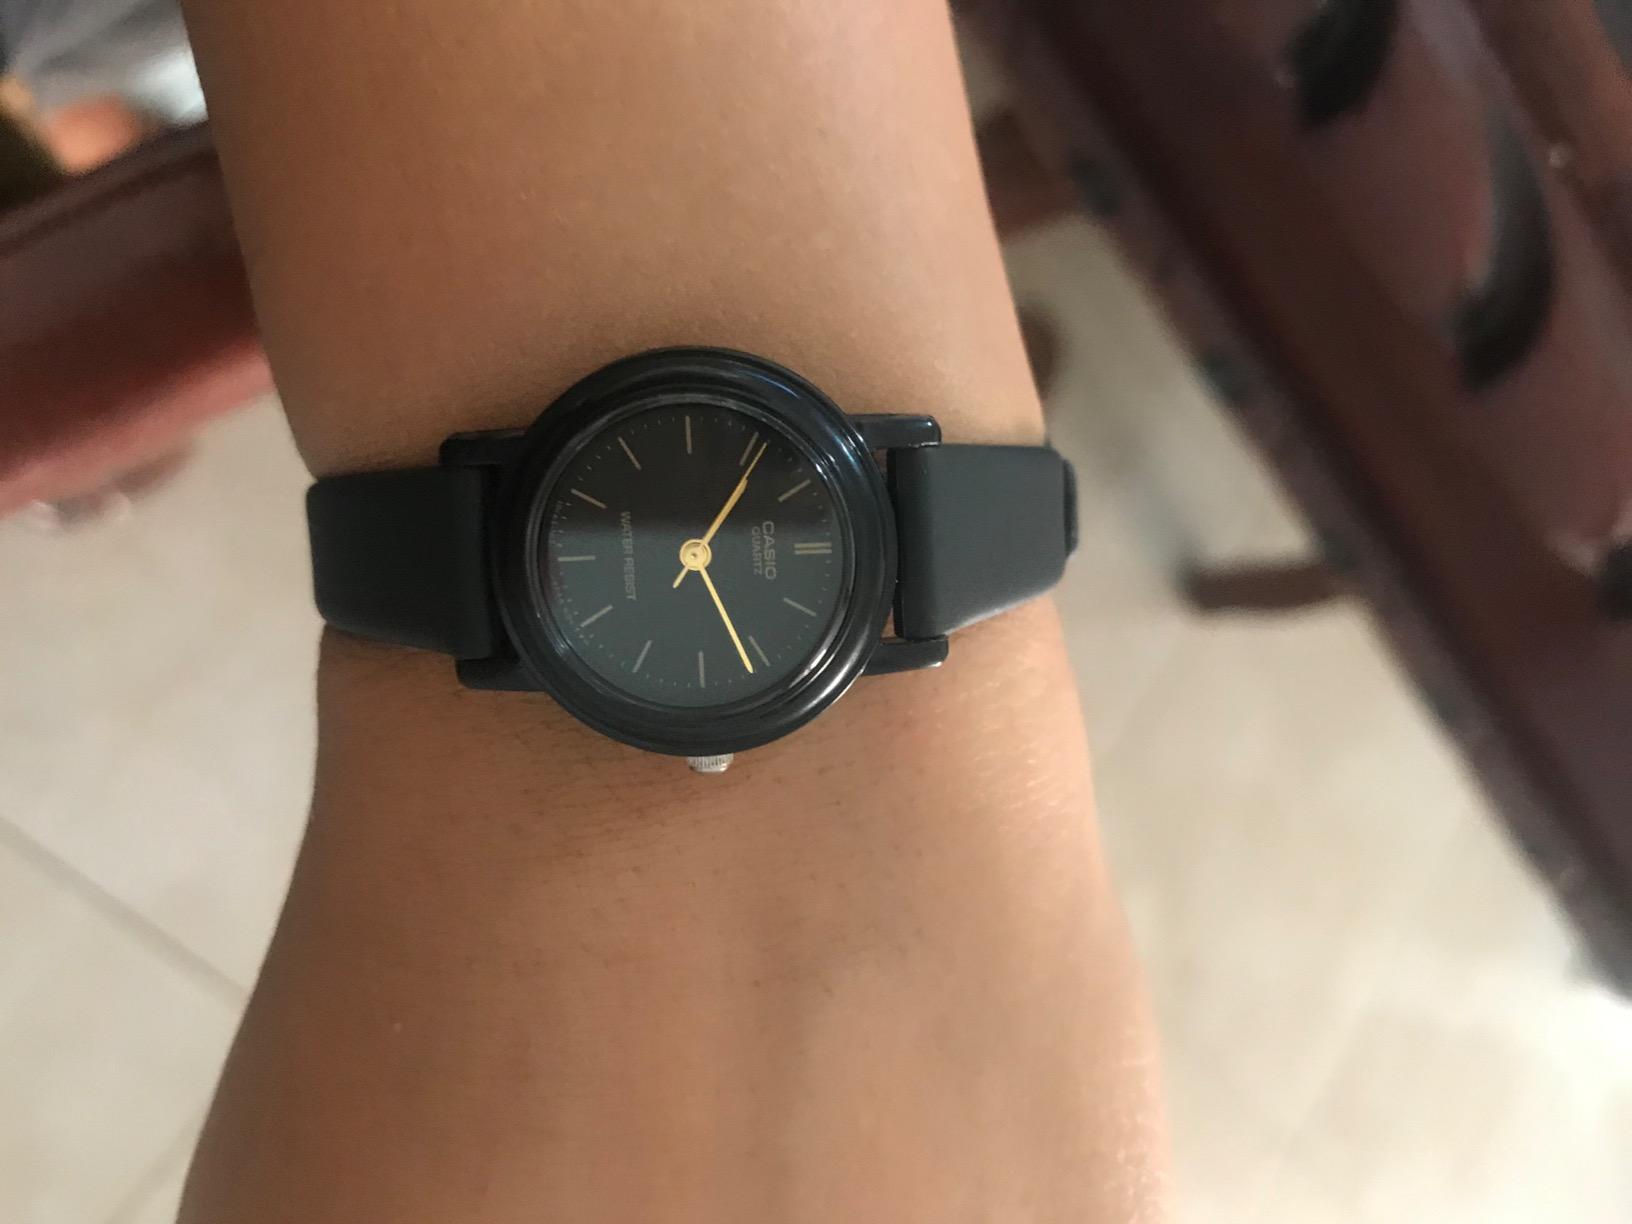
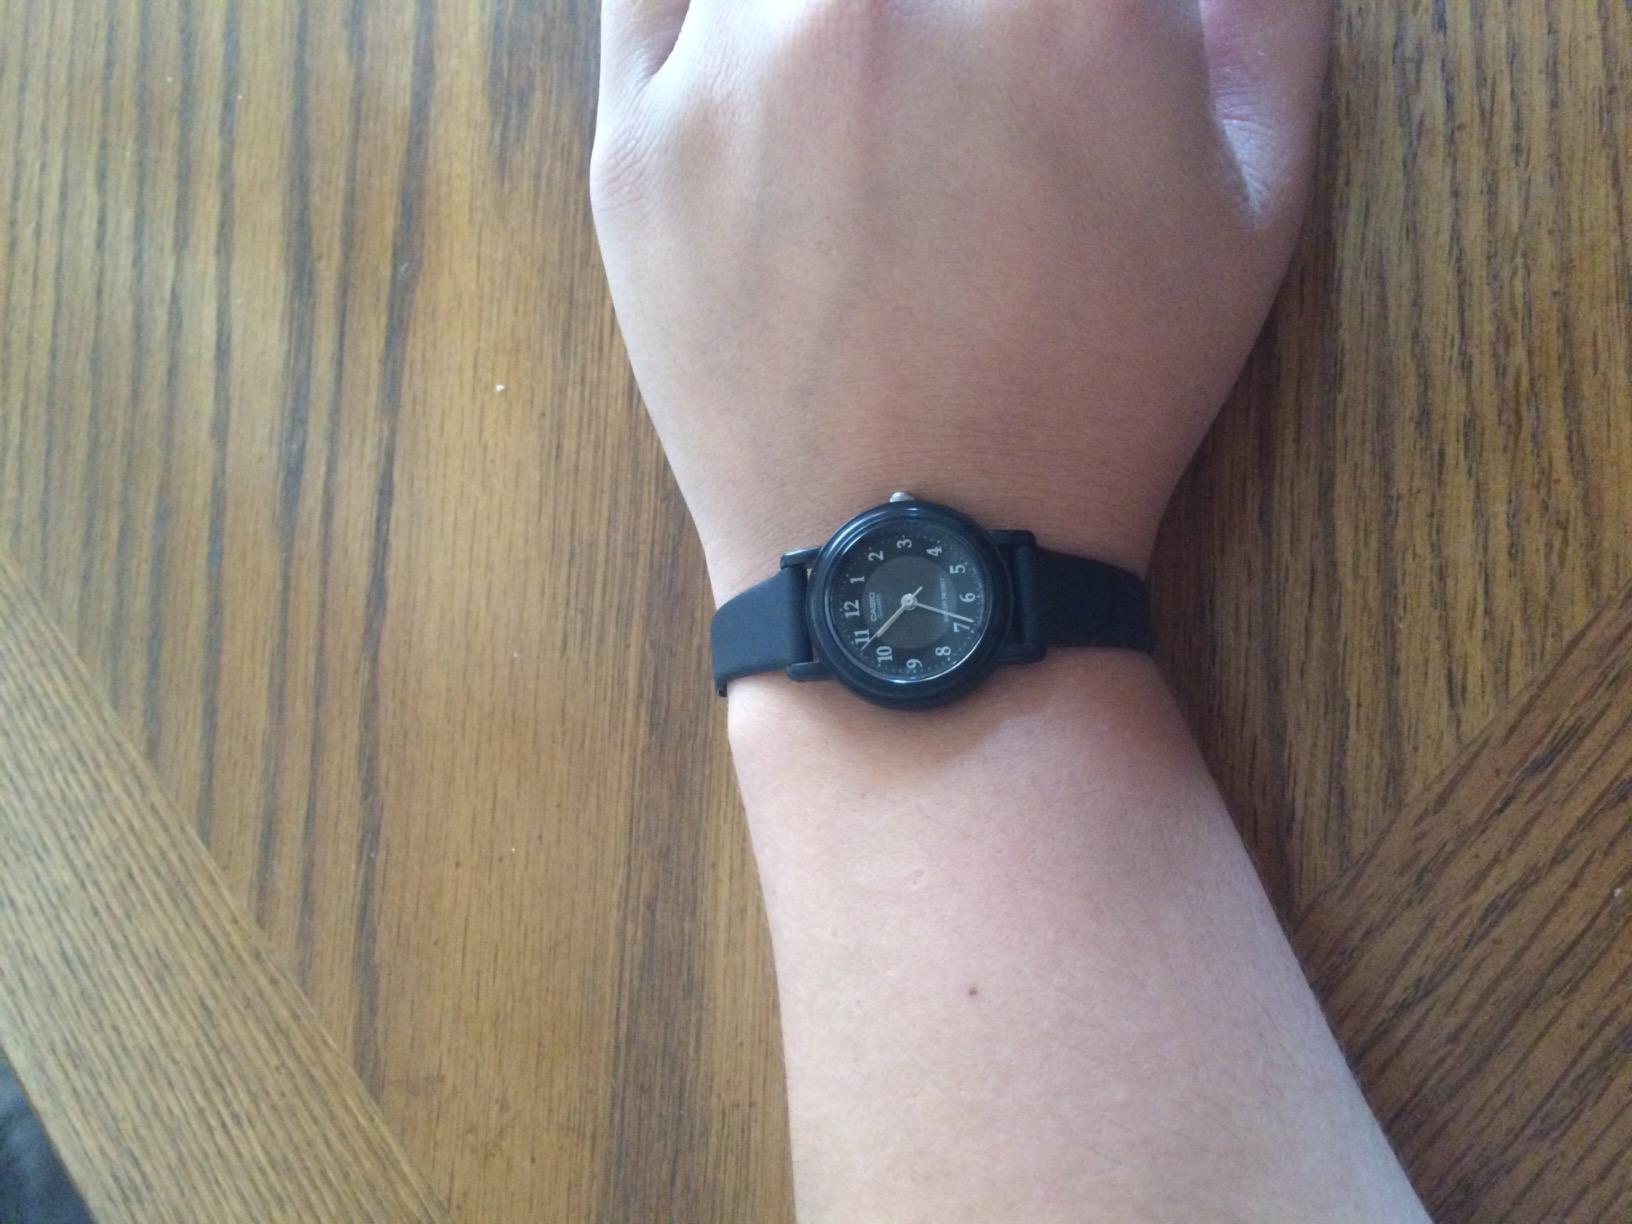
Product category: accessories_watch
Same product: no